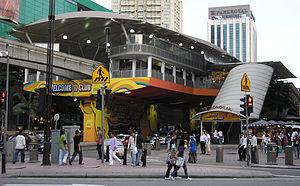
Bukit Bintang est une station du monorail de Kuala Lumpur située dans le quartier de Bukit Bintang.